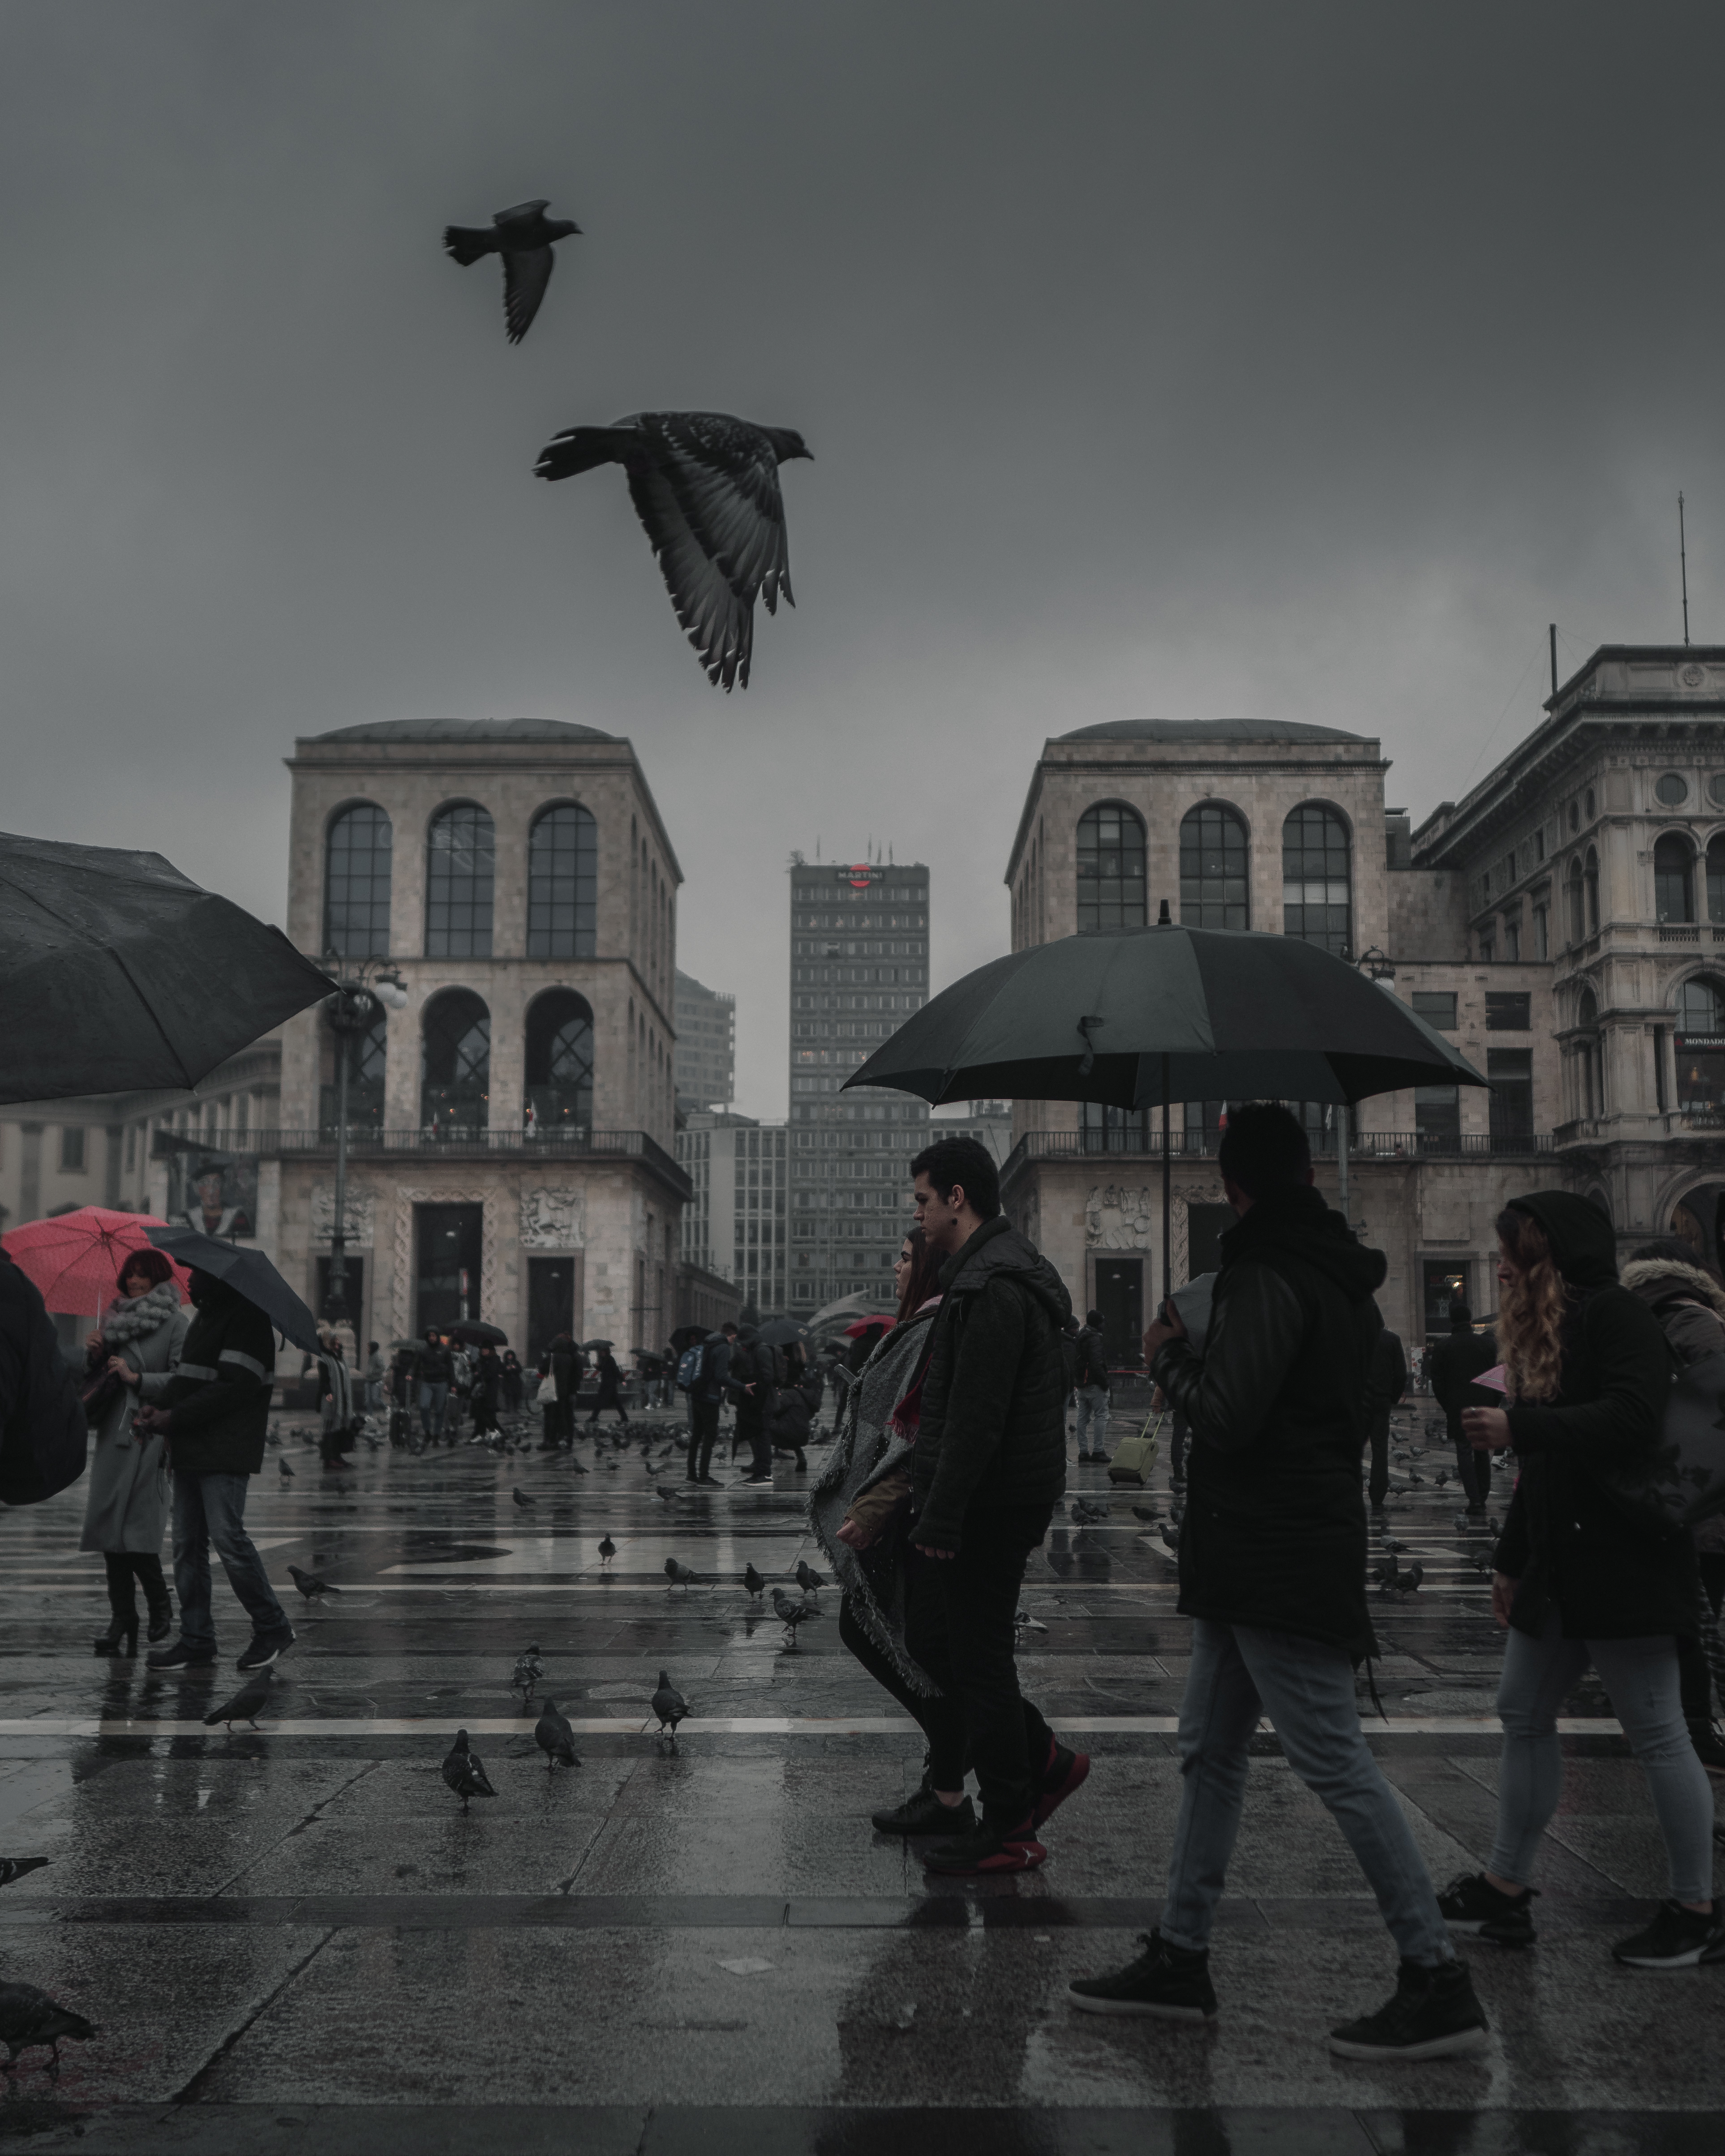
black, umbrella, black and white, rain, monochrome photography, monochrome, sky, atmosphere, photography, town square, street, pedestrian, cloud, architecture, city, style, visual arts, fashion accessory, night, evening, tourism, building, crowd